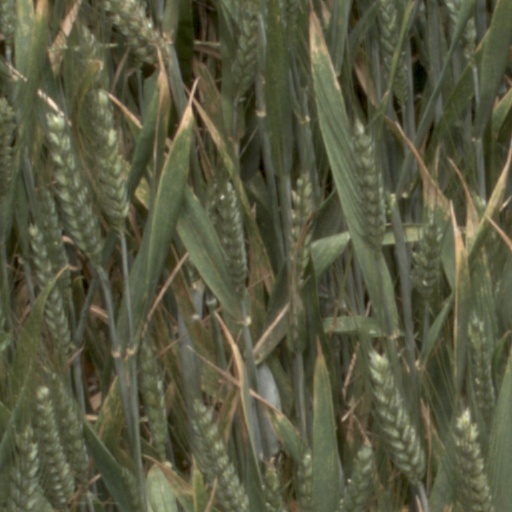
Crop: wheat